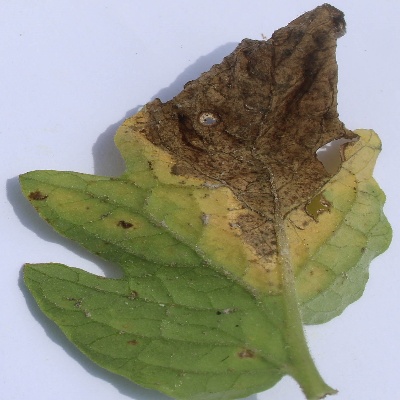
Crop: Tomato
Condition: verticulium wilt